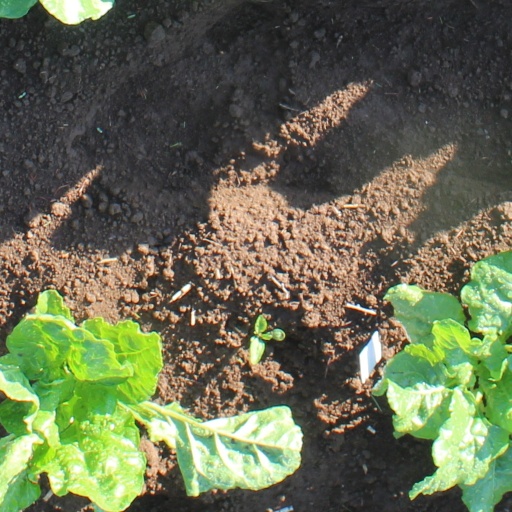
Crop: sugar beet